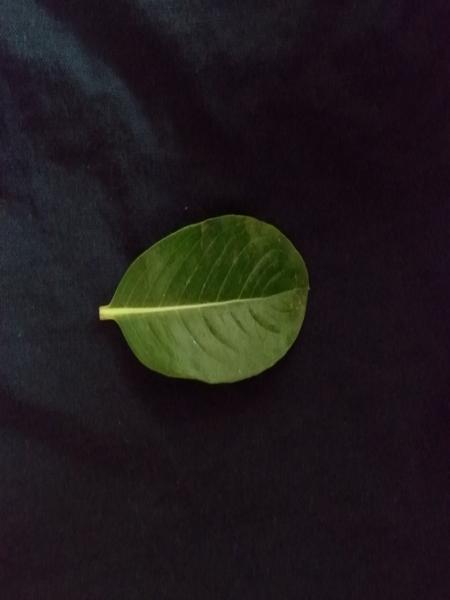
Plant: Catharanthus